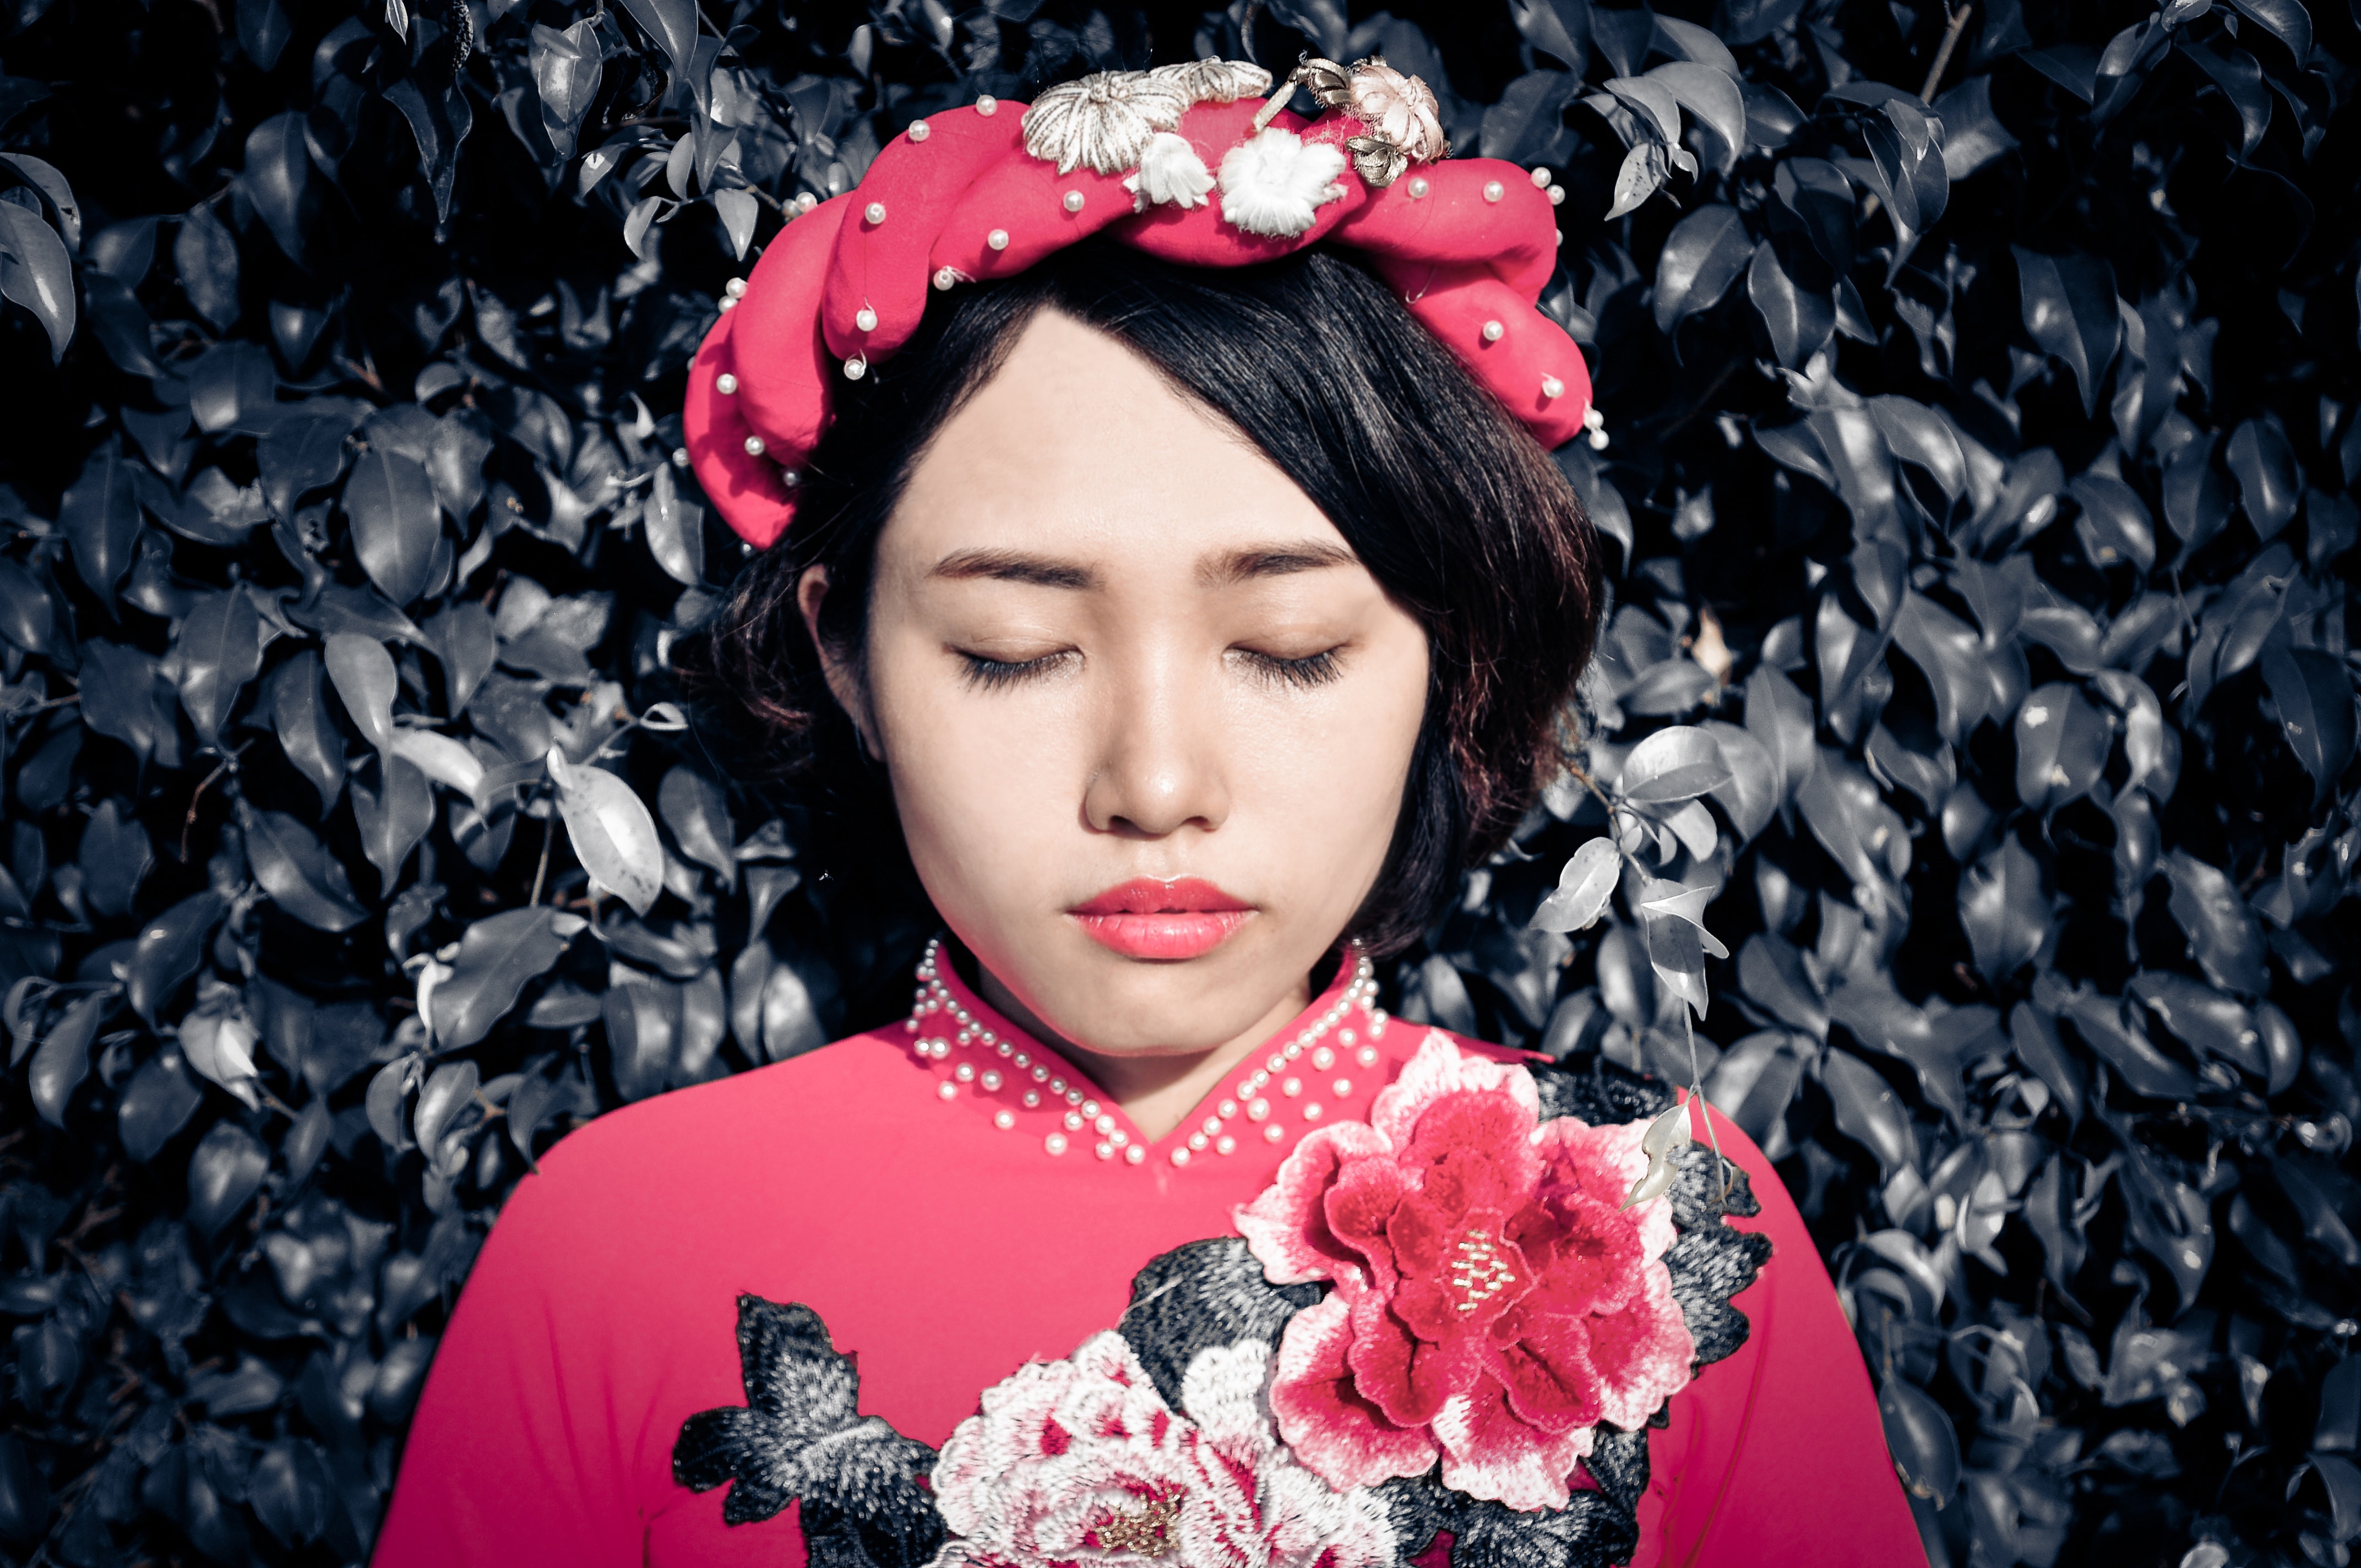
hair, pink, headpiece, hair accessory, red, beauty, petal, fashion, lip, black hair, headgear, flower, fashion accessory, plant, photography, rose, shimada